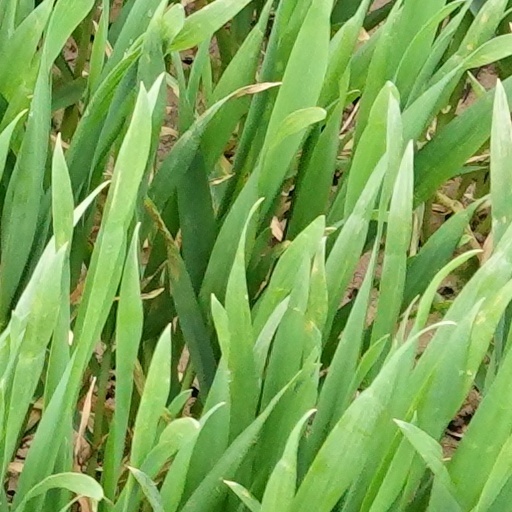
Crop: wheat